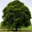
Label: oak_tree